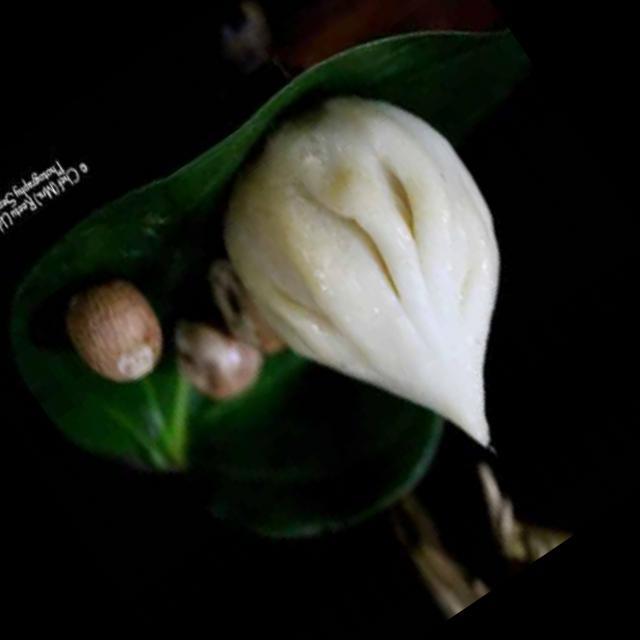
Dish: modak